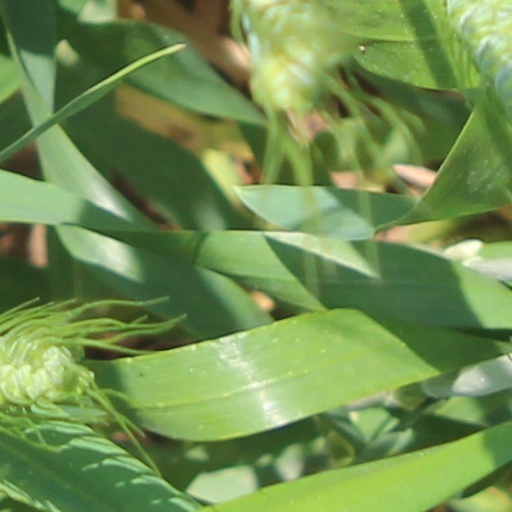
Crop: wheat